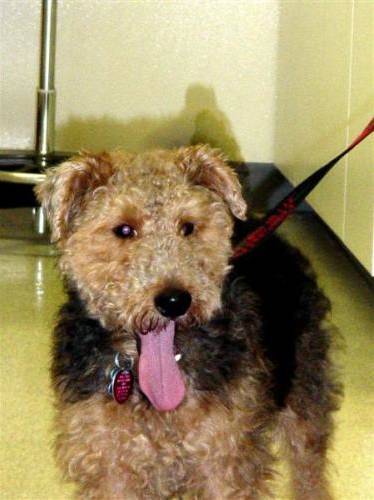
Label: dog